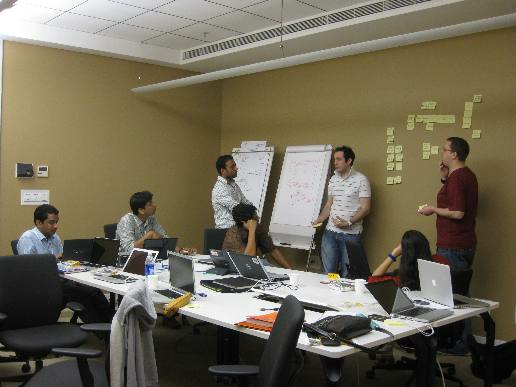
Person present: Yes